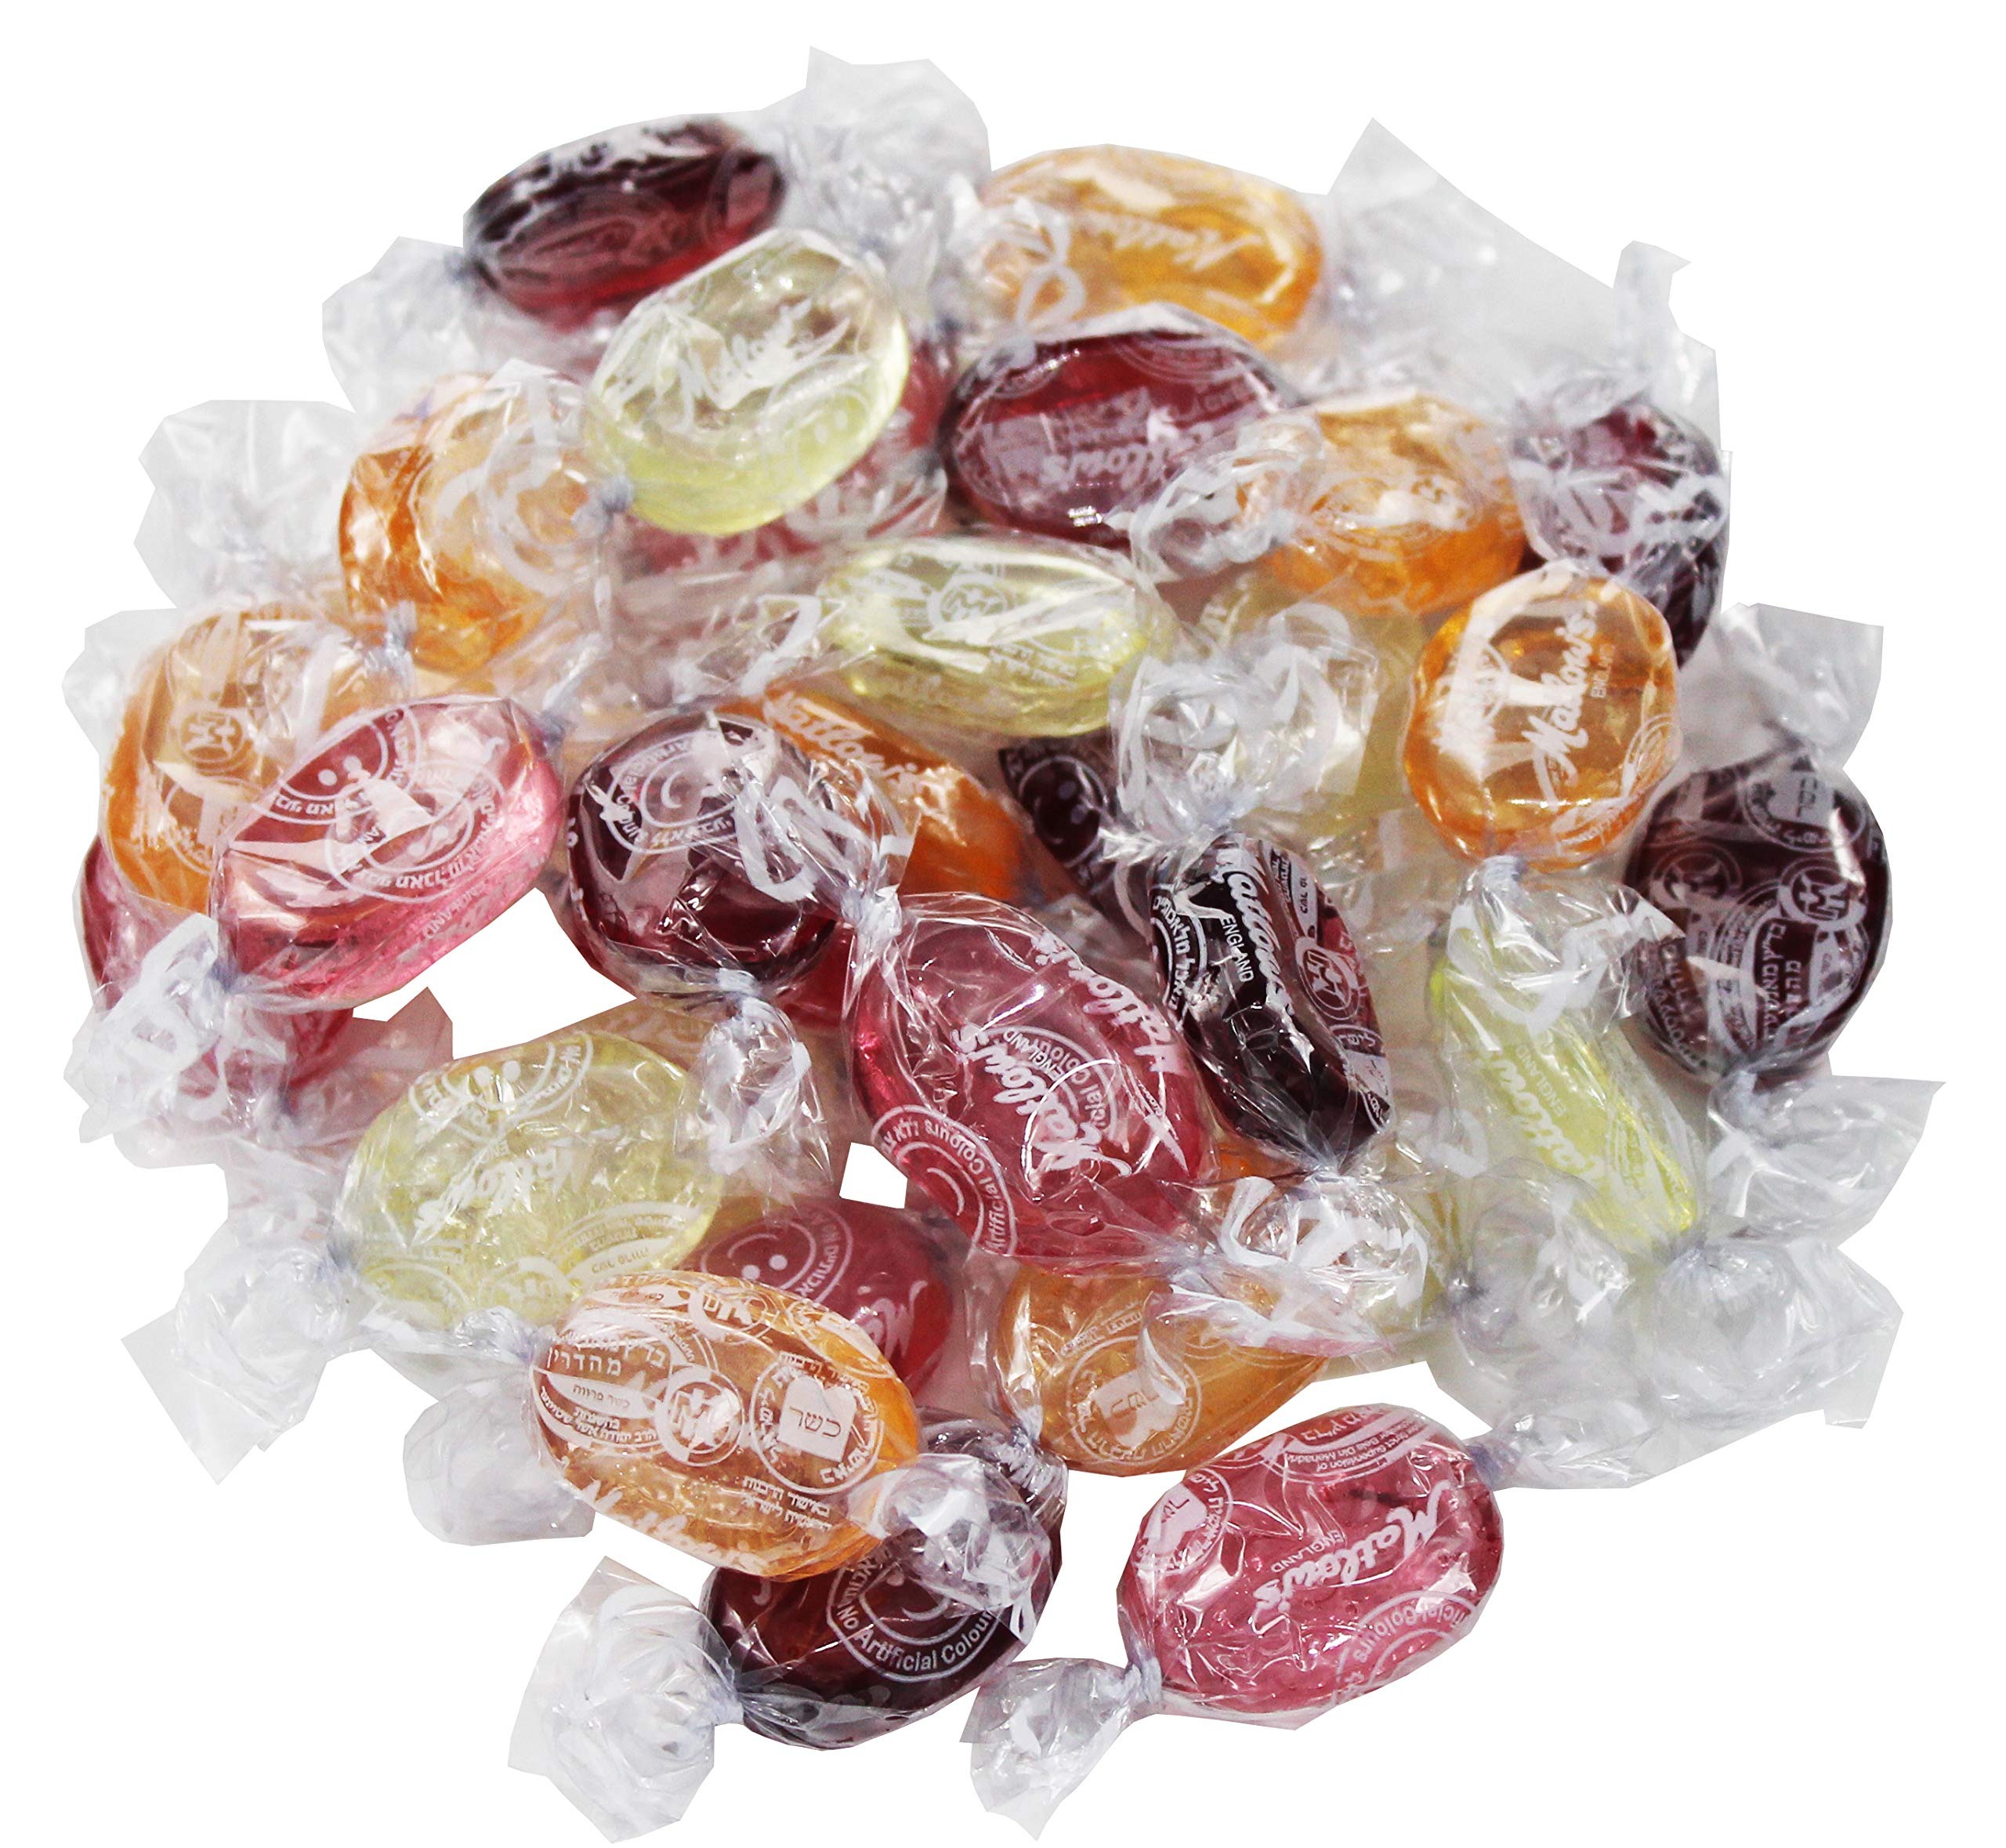
Item Name: Matlow's Assorted Fruit Hard Candy Kosher 5.5lb
Bullet Point 1: These classic crystal clear Fruit flavor candies are solid hard candies with no filling. No green candy included in the pack.
Bullet Point 2: Approximately 60 pieces per lb.
Bullet Point 3: Certified Kosher under the strict supervision of the Manchester Bais Din.
Product Description: Matlow's Assorted Fruit Hard Candy Kosher 5.5lb
Value: 88.0
Unit: Ounce

Price: 36.49